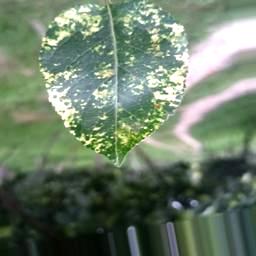
Label: Apple_Mosaic